Gitanos F.C.

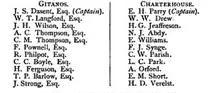
Lineups for November 8, 1873 match against Charterhouse School.

The club was founded in 1864, their name, Spanish for "gypsies", and primarily consisted of Old Etonians and Old Carthusians (men who had attended Eton or Charterhouse).